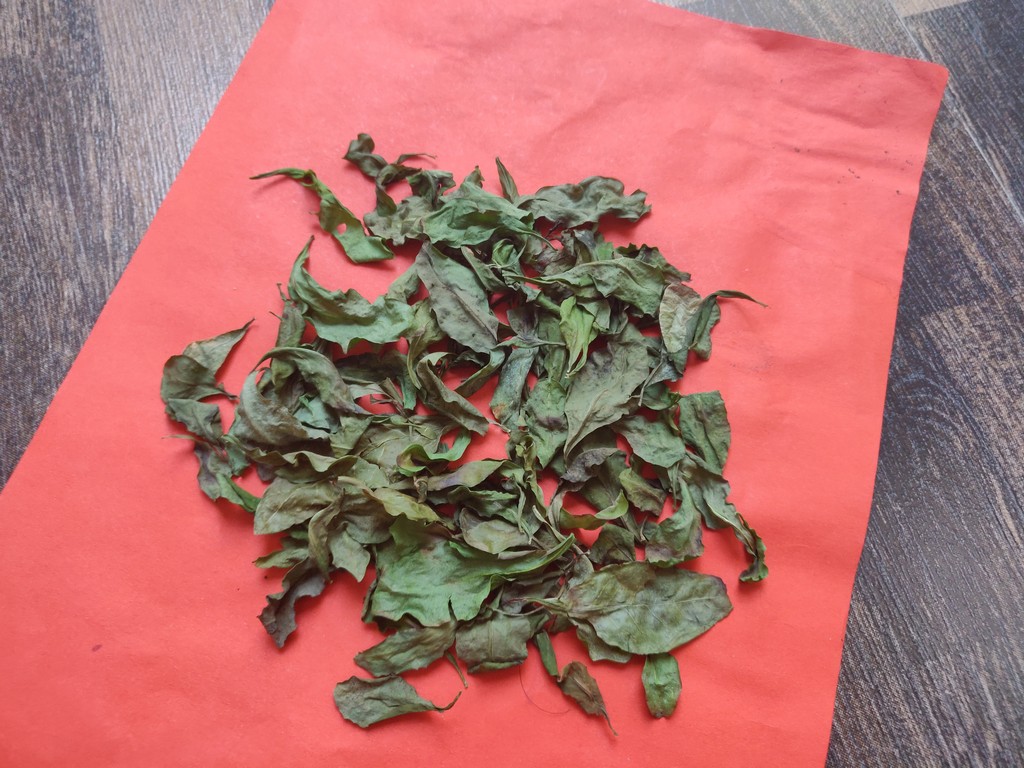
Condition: Dried
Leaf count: multiple
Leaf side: unknown